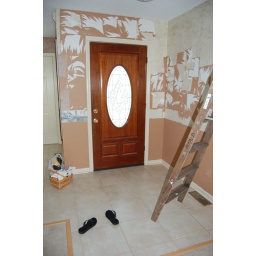
you can see the garage door to the left. I am standing in the living room